Nonparametric regression

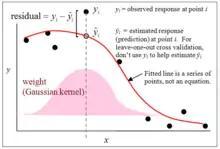
Example of a curve (red line) fit to a small data set (black points) with nonparametric regression using a Gaussian kernel smoother. The pink shaded area illustrates the kernel function applied to obtain an estimate of y for a given value of x. The kernel function defines the weight given to each data point in producing the estimate for a target point.

Kernel regression estimates the continuous dependent variable from a limited set of data points by convolving the data points' locations with a kernel function—approximately speaking, the kernel function specifies how to "blur" the influence of the data points so that their values can be used to predict the value for nearby locations.